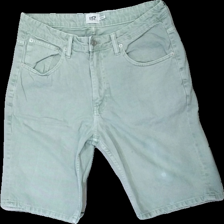
View: front
Type: Shorts
Category: Men
Brand: Lager 157
Colors: Green
Material: 100% cotton
Cut: Regular
Size: L
Season: Summer
Trend: Denim
Stains: Major
Damage: fläckar
Damage location: bottom right
Damage 2 location: bottom center
Price range: <50
Recommended usage: Export
Description: gröna jeans shorts